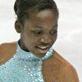
Age: 14